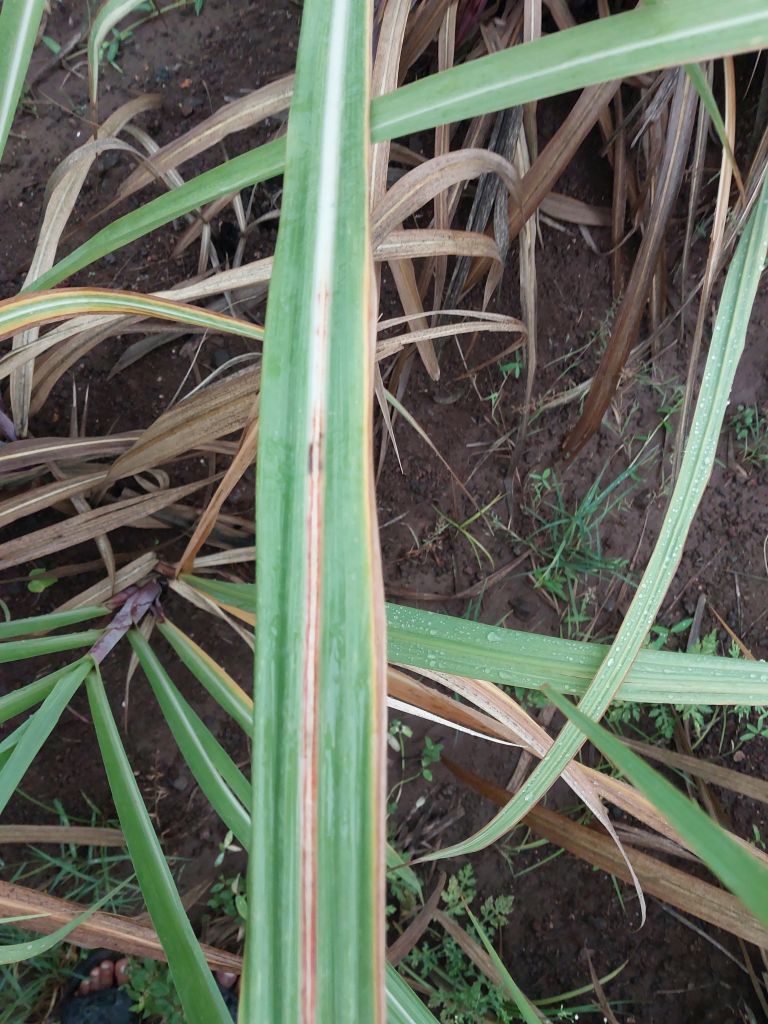
Label: Brown Spot